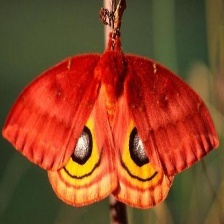
Species: IO MOTH